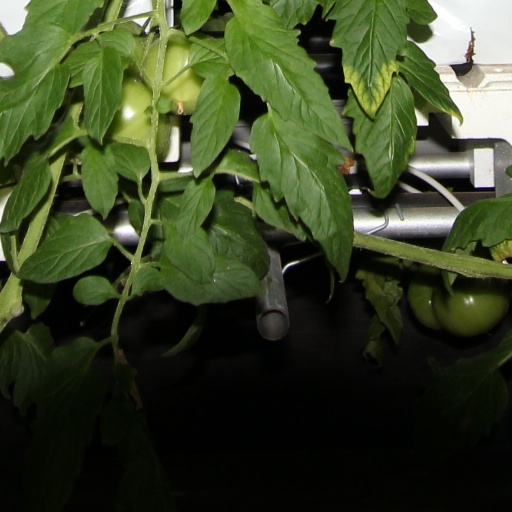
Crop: tomato